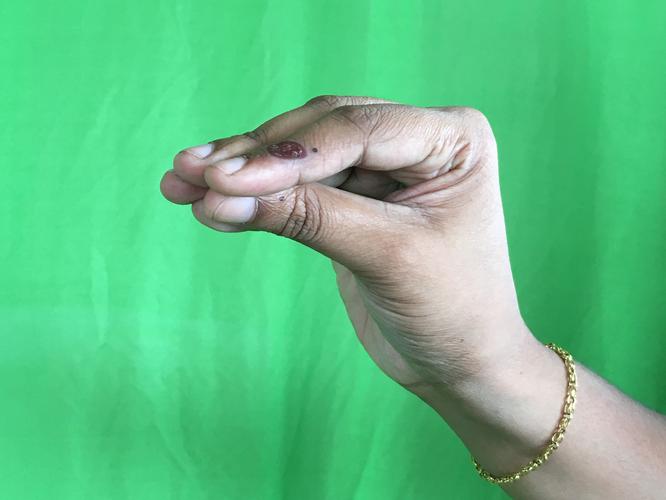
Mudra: Mukulam
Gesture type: single_hand